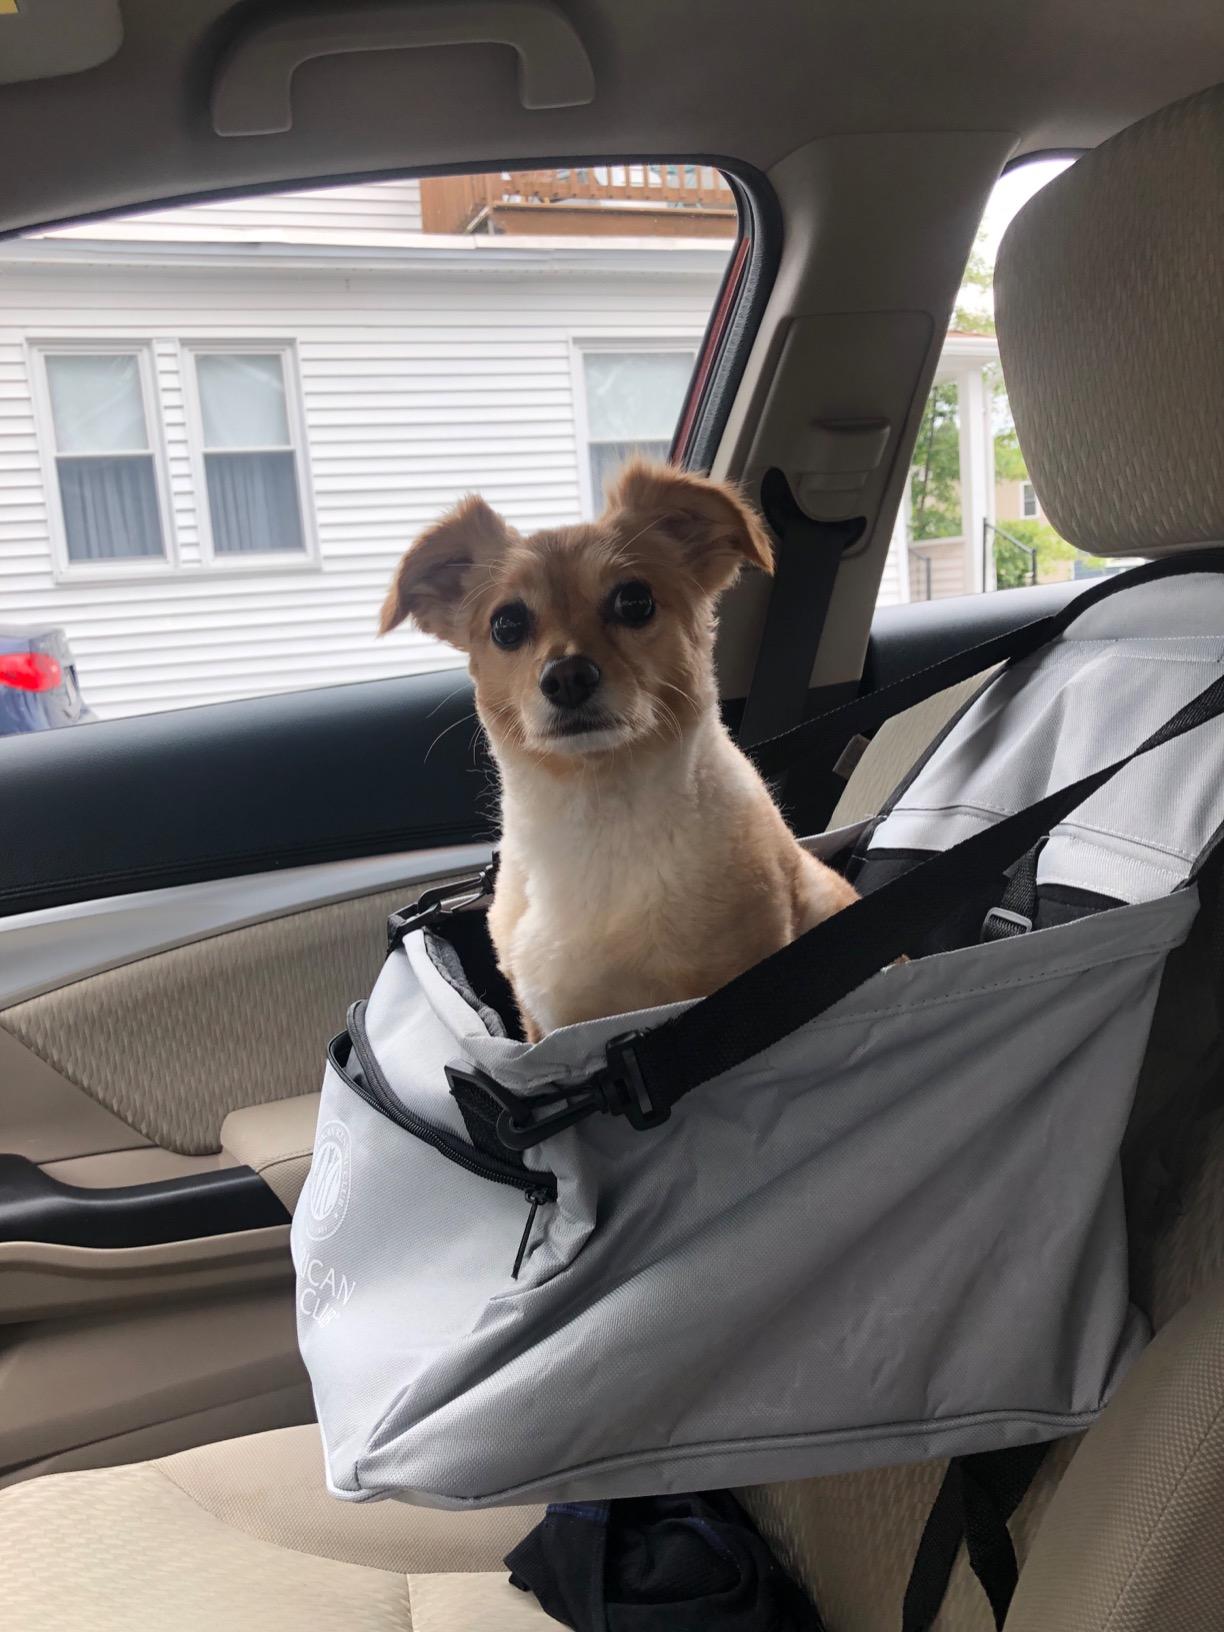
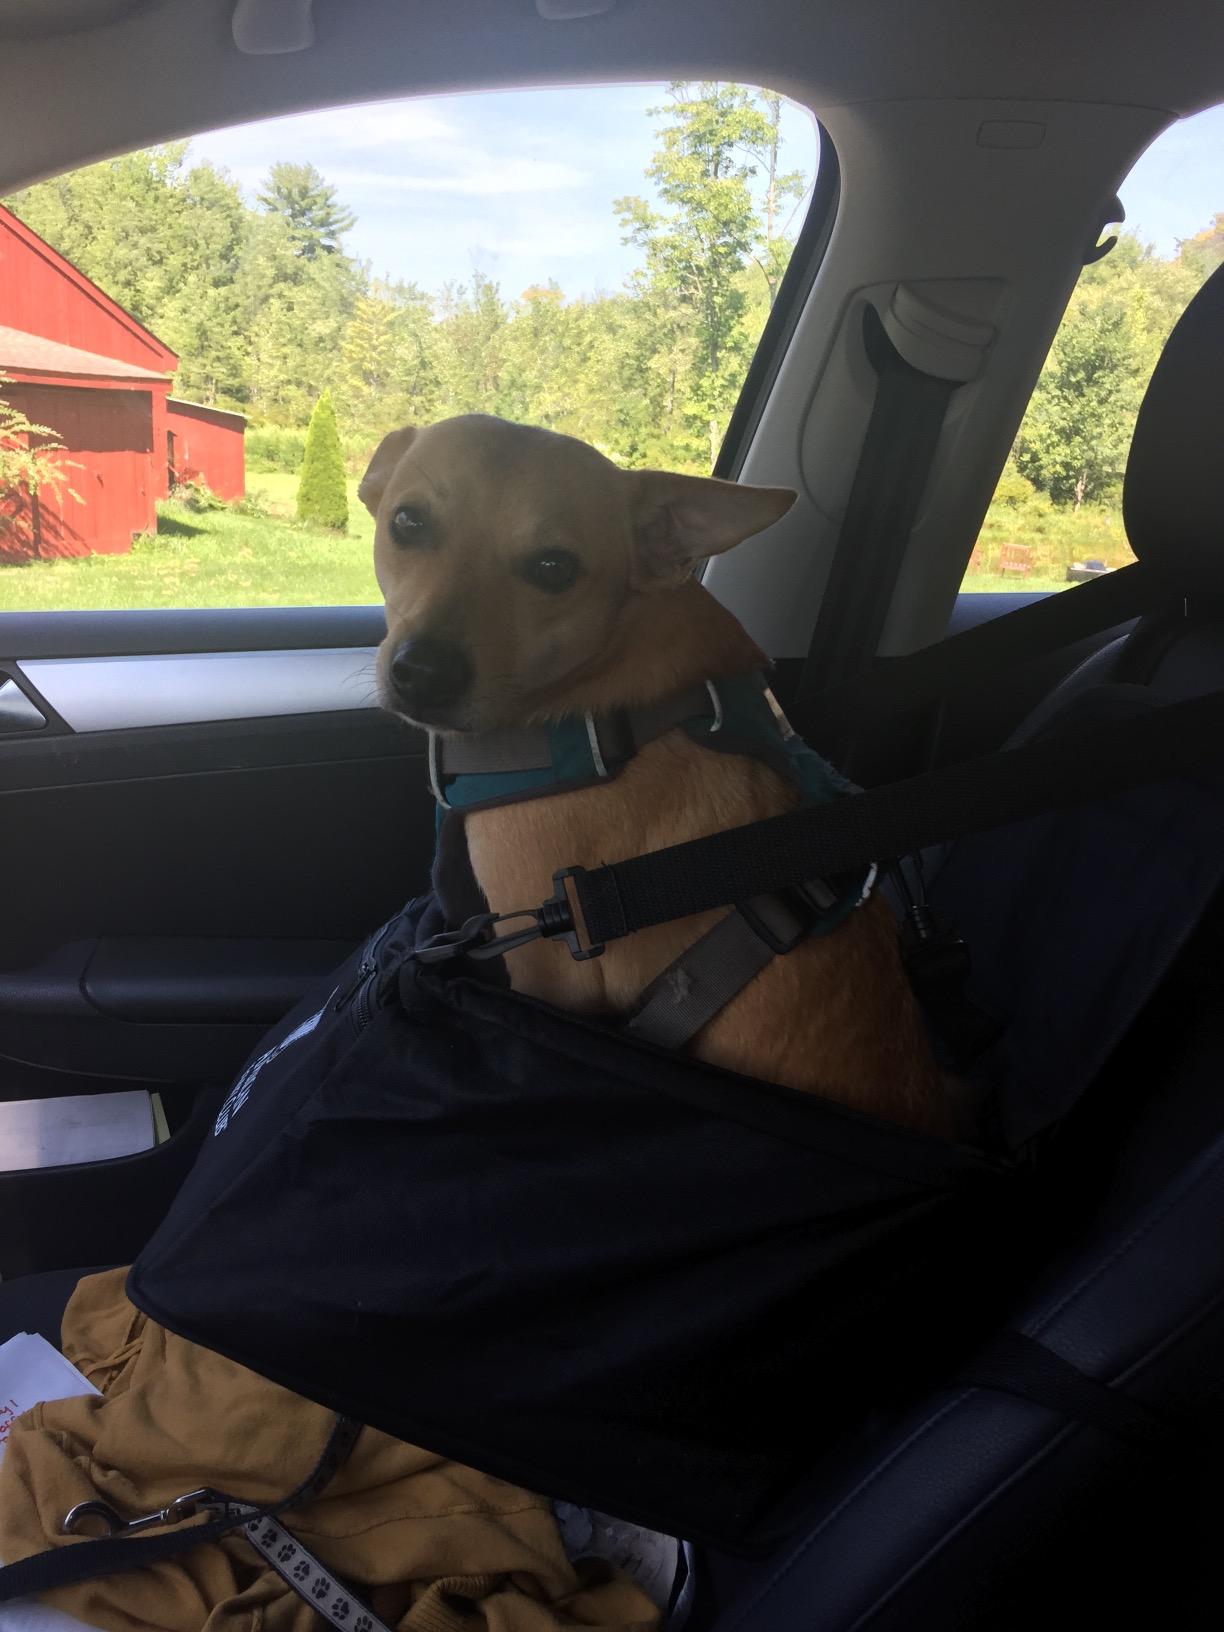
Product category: items_kennel
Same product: no